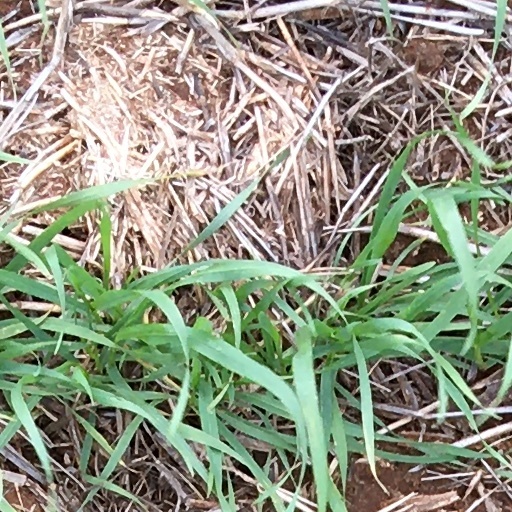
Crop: wheat